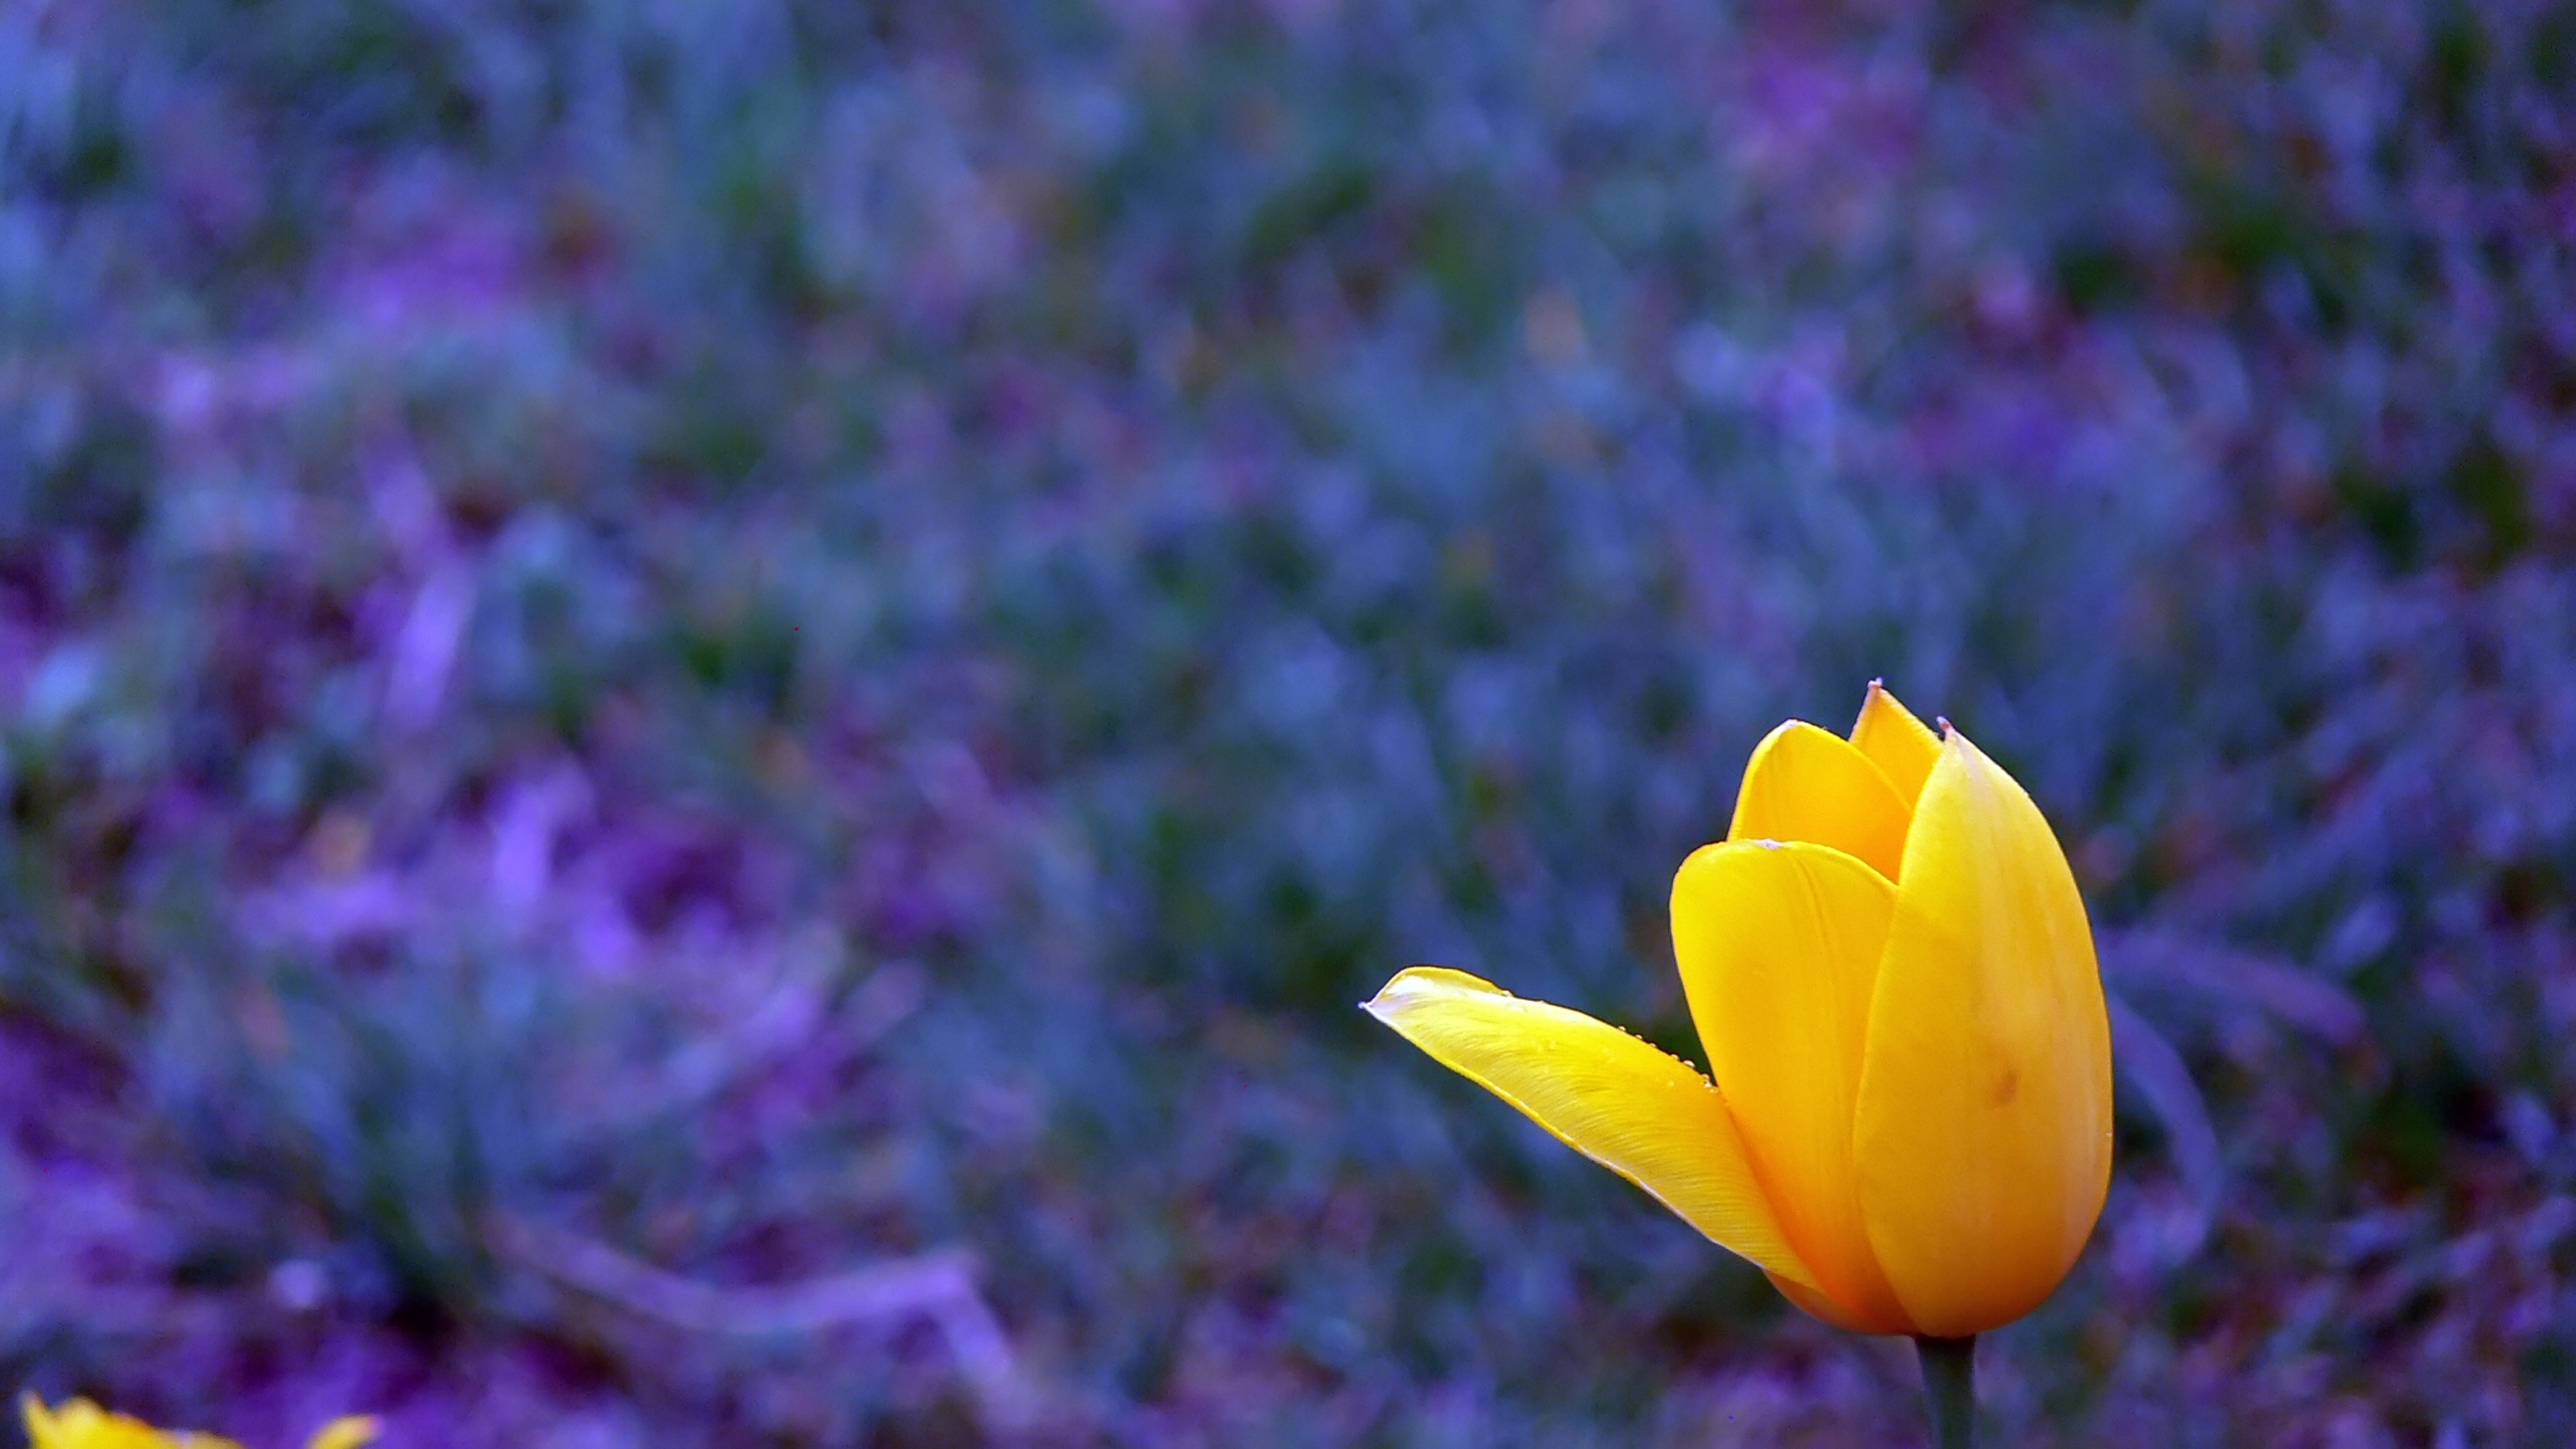
nature, blossom, blur, plant, flower, petal, tulip, yellow, flora, lavender, wildflower, flowers, crocus, macro photography, flowering plant, land plant